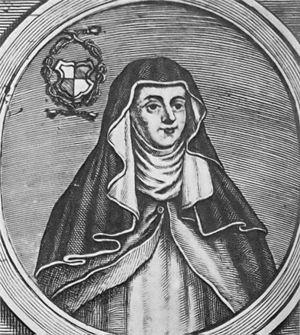
Cette liste recense les femmes mentionnées sur The Dinner Party, une installation artistique de Judy Chicago.